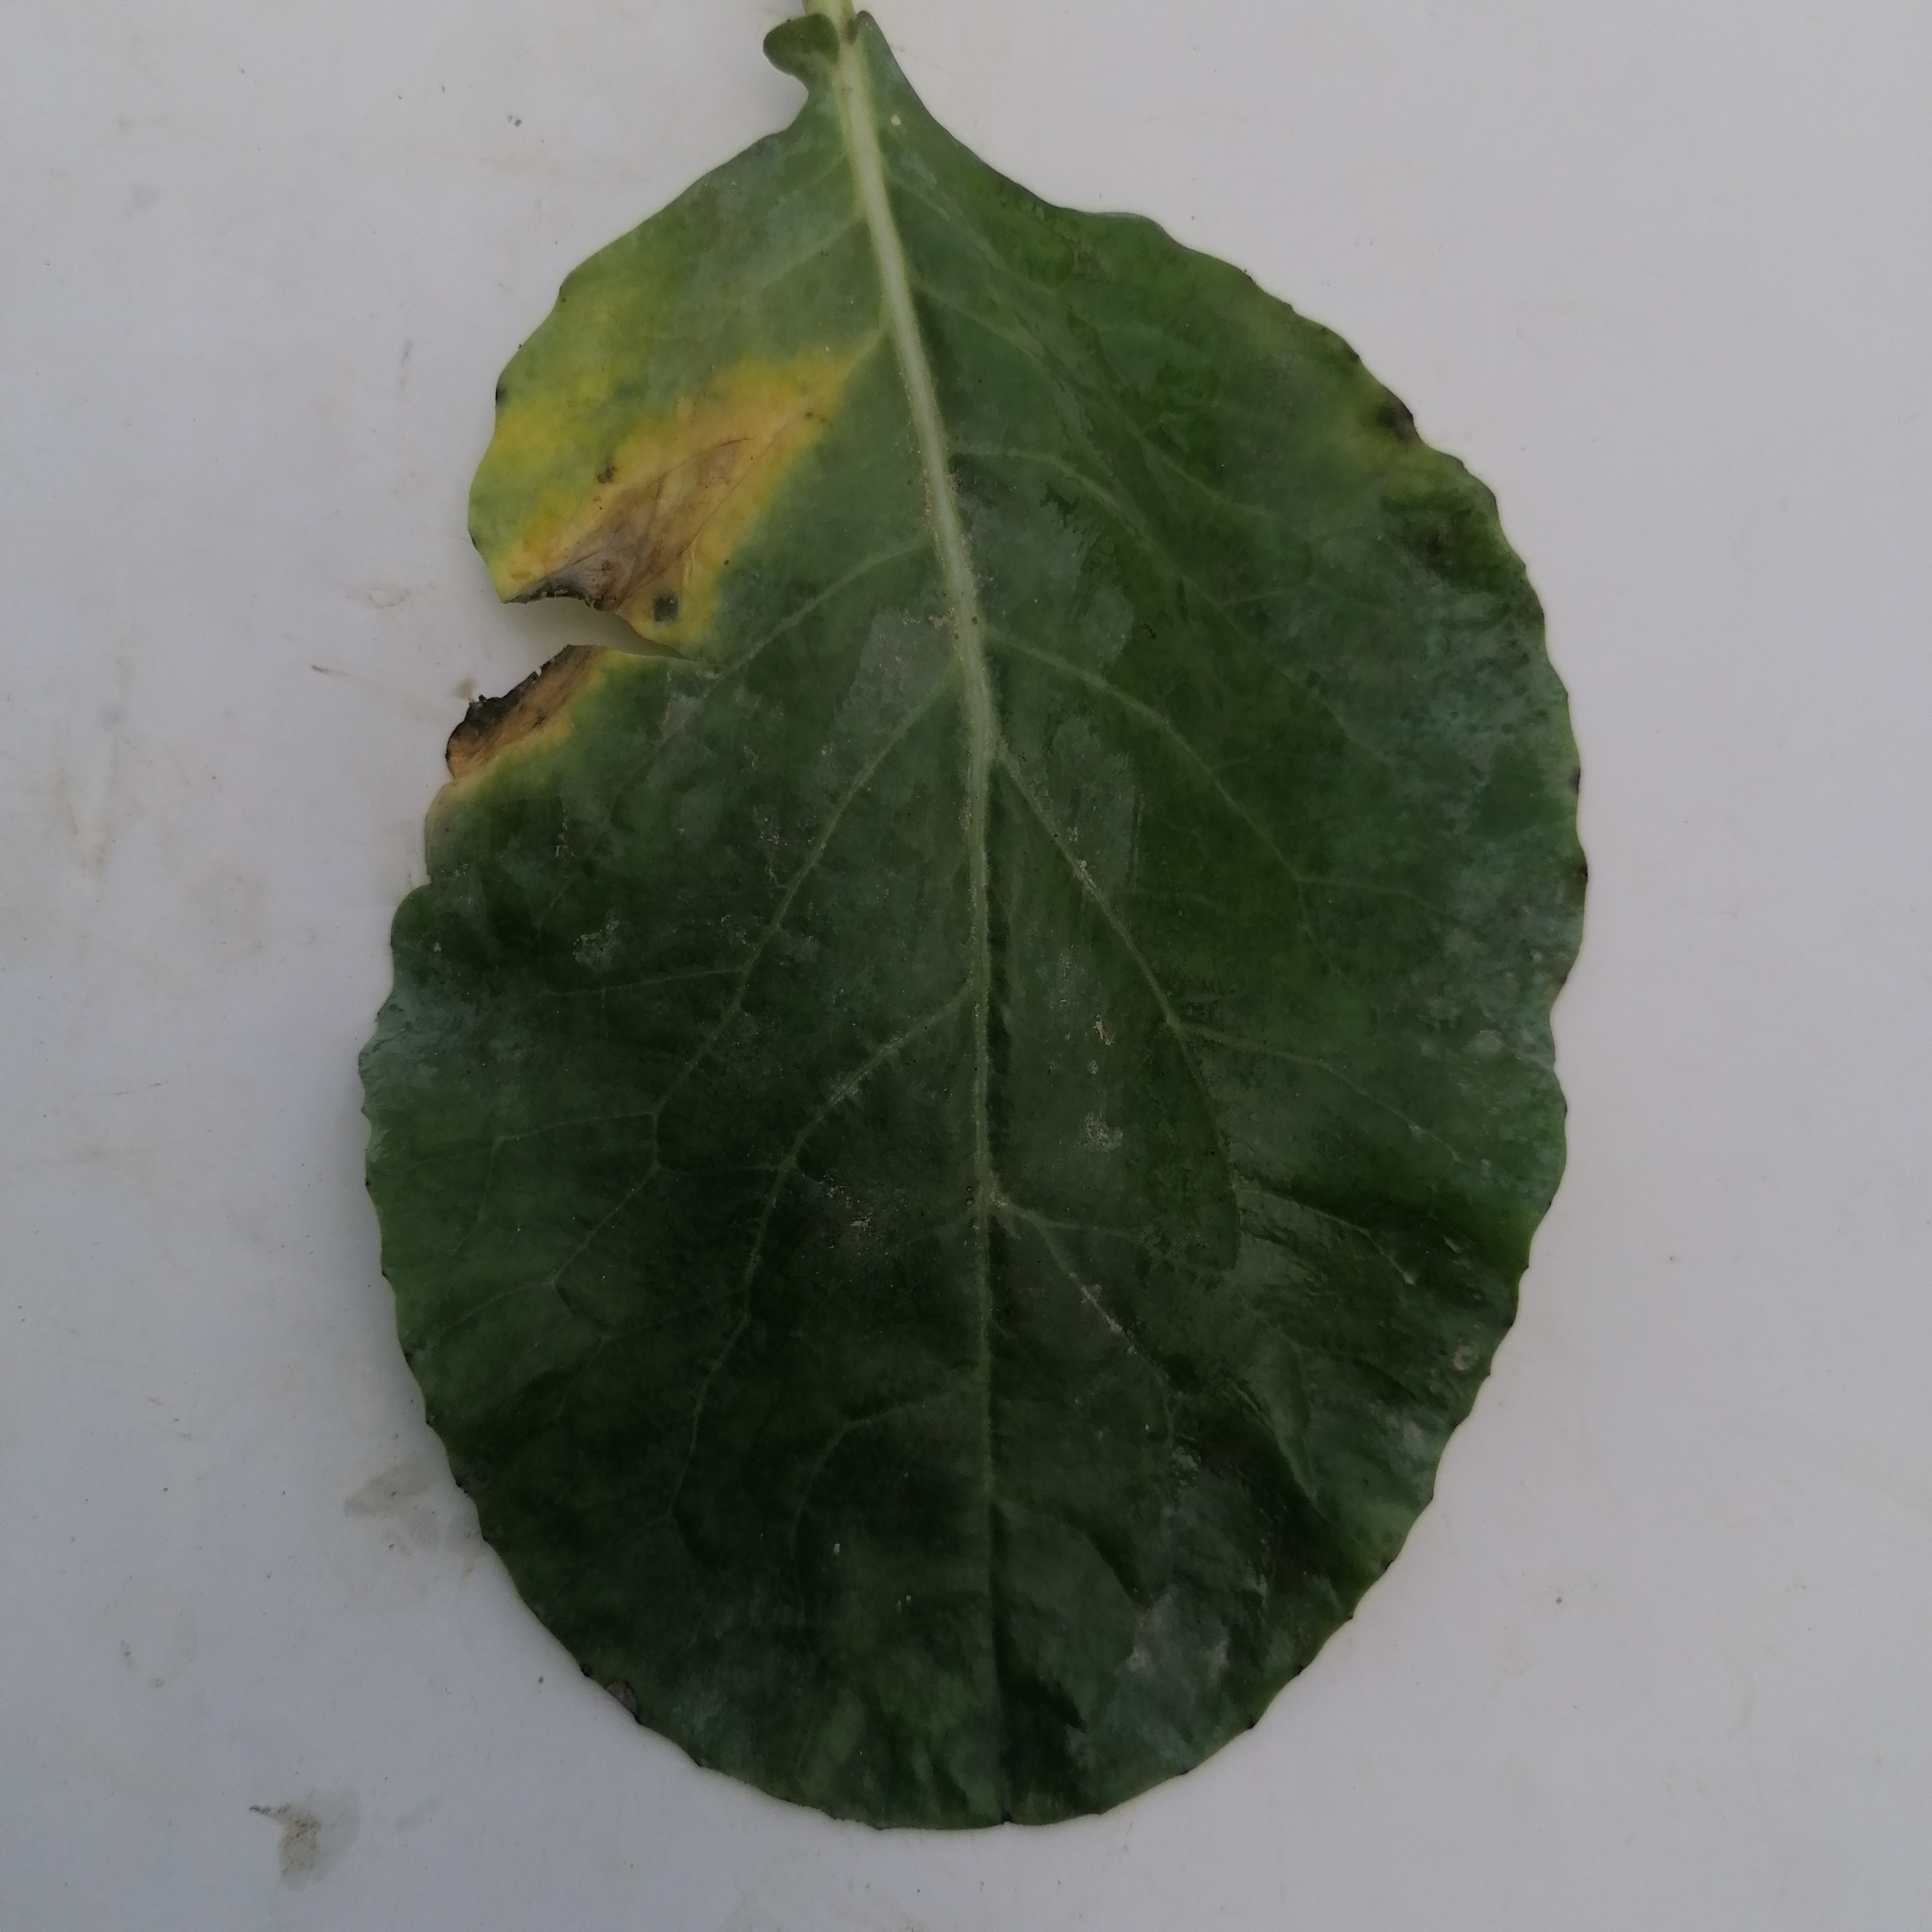
Label: Black Rot